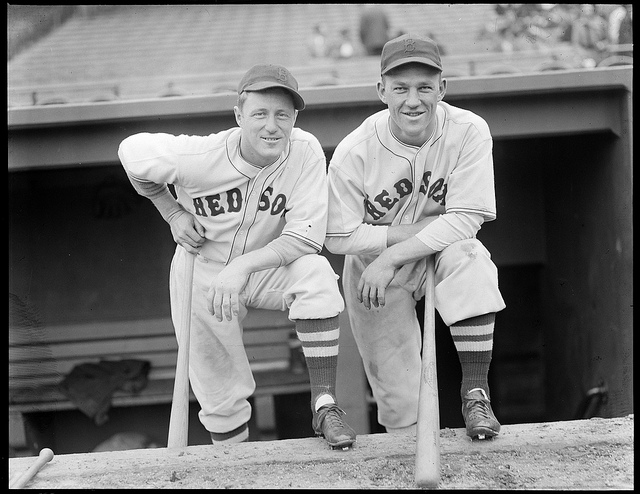
user: Given an image and a question. Answer the question in a short answer. Question: Can you guess the place where these people are standing? Short Answer:
assistant: dugout